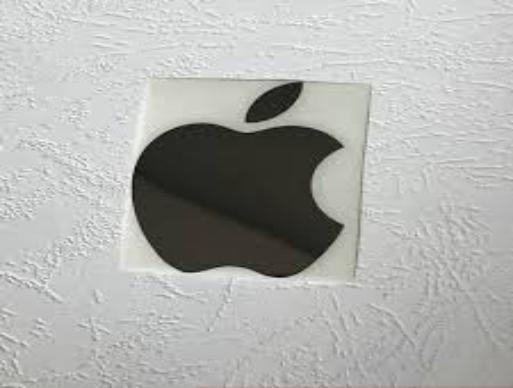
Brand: iPhone-2
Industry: Electronic